Meditation

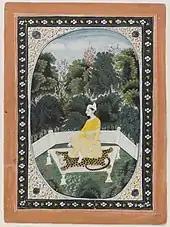
"Man meditating in a garden setting" (19th century)

The history of meditation is intimately bound up with the religious context within which it was practiced. Rossano suggested that the emergence of the capacity for focused attention, an element of many methods of meditation, may have contributed to the latest phases of human biological evolution. Some of the earliest references to meditation, as well as proto-Samkhya, are found in the Upanishads of India. According to Wynne, the earliest clear references to meditation are in the middle Upanishads and the "Mahabharata" (including the "Bhagavad Gita"). According to Gavin Flood, the earlier "Brihadaranyaka Upanishad" is describing meditation when it states that "Having become calm and concentrated, one perceives the self (Ātman) within oneself" (BU 4.4.23).